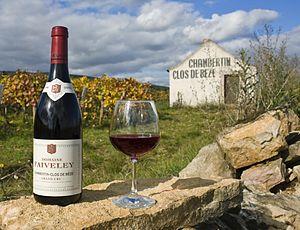
La cuisine dijonnaise est une cuisine française appartenant à la cuisine régionale bourguignonne. Elle représente tout le savoir-faire dijonnais dans le domaine de la cuisine à Dijon.
Le chambertin-clos-de-bèze est un vin français d'appellation d'origine contrôlée produit sur le climat du Clos de Bèze à Gevrey-Chambertin, en Côte-d'Or. Il est classé parmi les grands crus de la côte de Nuits.
Le vignoble de Bourgogne est un vignoble français situé en Bourgogne-Franche-Comté dans les départements de l'Yonne, de la Côte-d'Or et de Saône-et-Loire. Il s’étend sur 250 km de longueur du nord de Chablis au sud du Mâconnais.